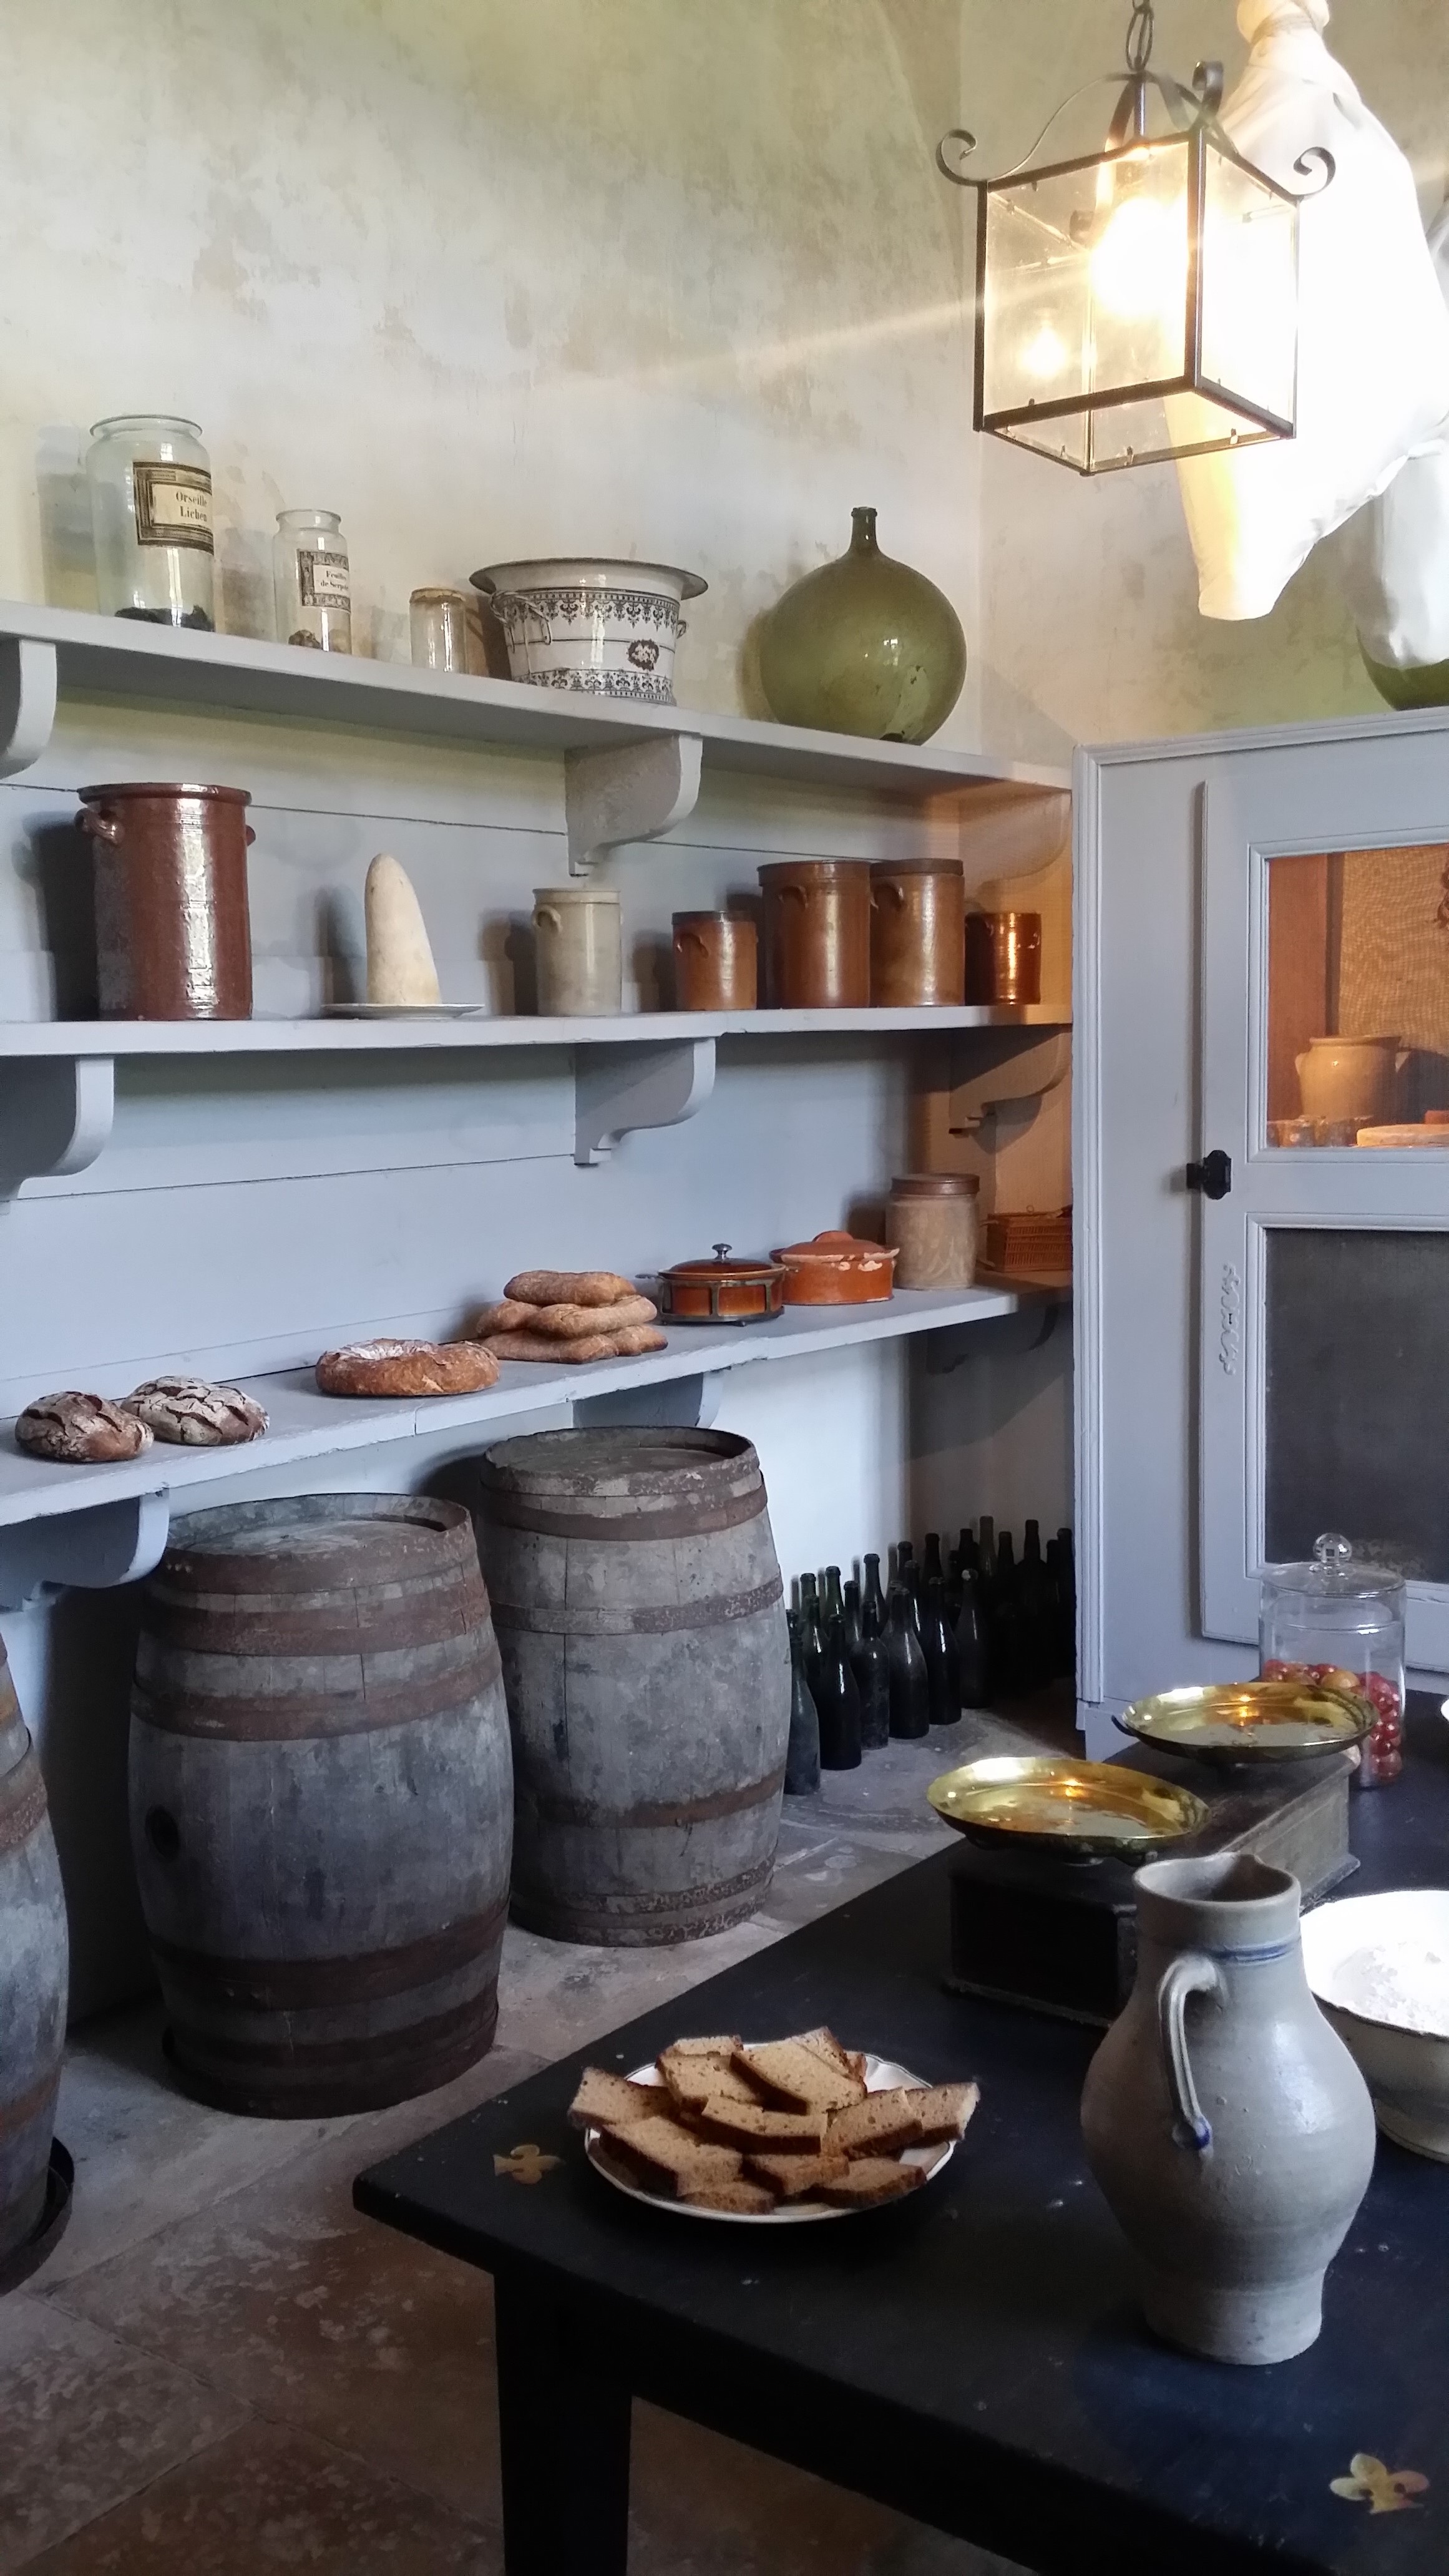
wood, floor, chateau, home, food, cottage, kitchen, property, living room, room, cuisine, countertop, interior design, farmhouse, hearth, pantry